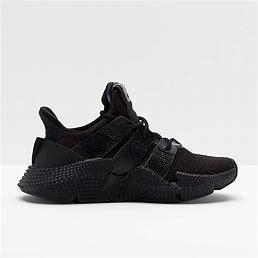
Brand: adidas
Model: originals Adidas Originals Prophere